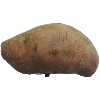
Label: Potato Sweet 1